Stigmaria

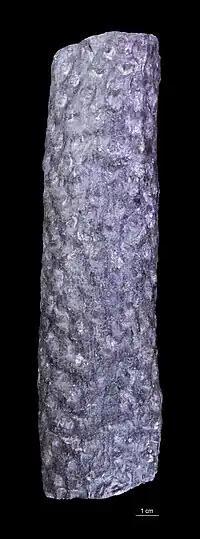
"Stigmaria" fossil casts commonly have a distinctive cylindrical shape with circular scars all around the stigmarian rhizome. From the Estonian Museum of Natural History, Tallinn, Estonia.

"Stigmaria" consists of four proximal axes connected to the trunk of arborescent lycophytes. The four proximal axes dichotomize, creating a long underground system ranging up to in radius, while being up to long and wide. The stigmarian rootlets consist of monarch vascular bundle enclosed by the inner and outer cortex. Evidently, the inner cortex and outer cortex is anchored by a hollow middle cortex, and a network of vascular branches extends between them.